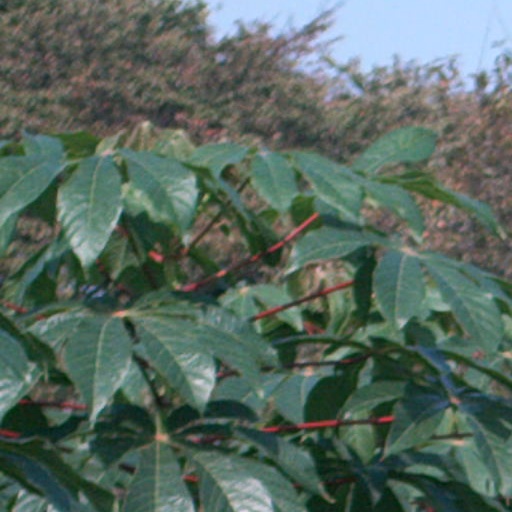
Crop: cassava